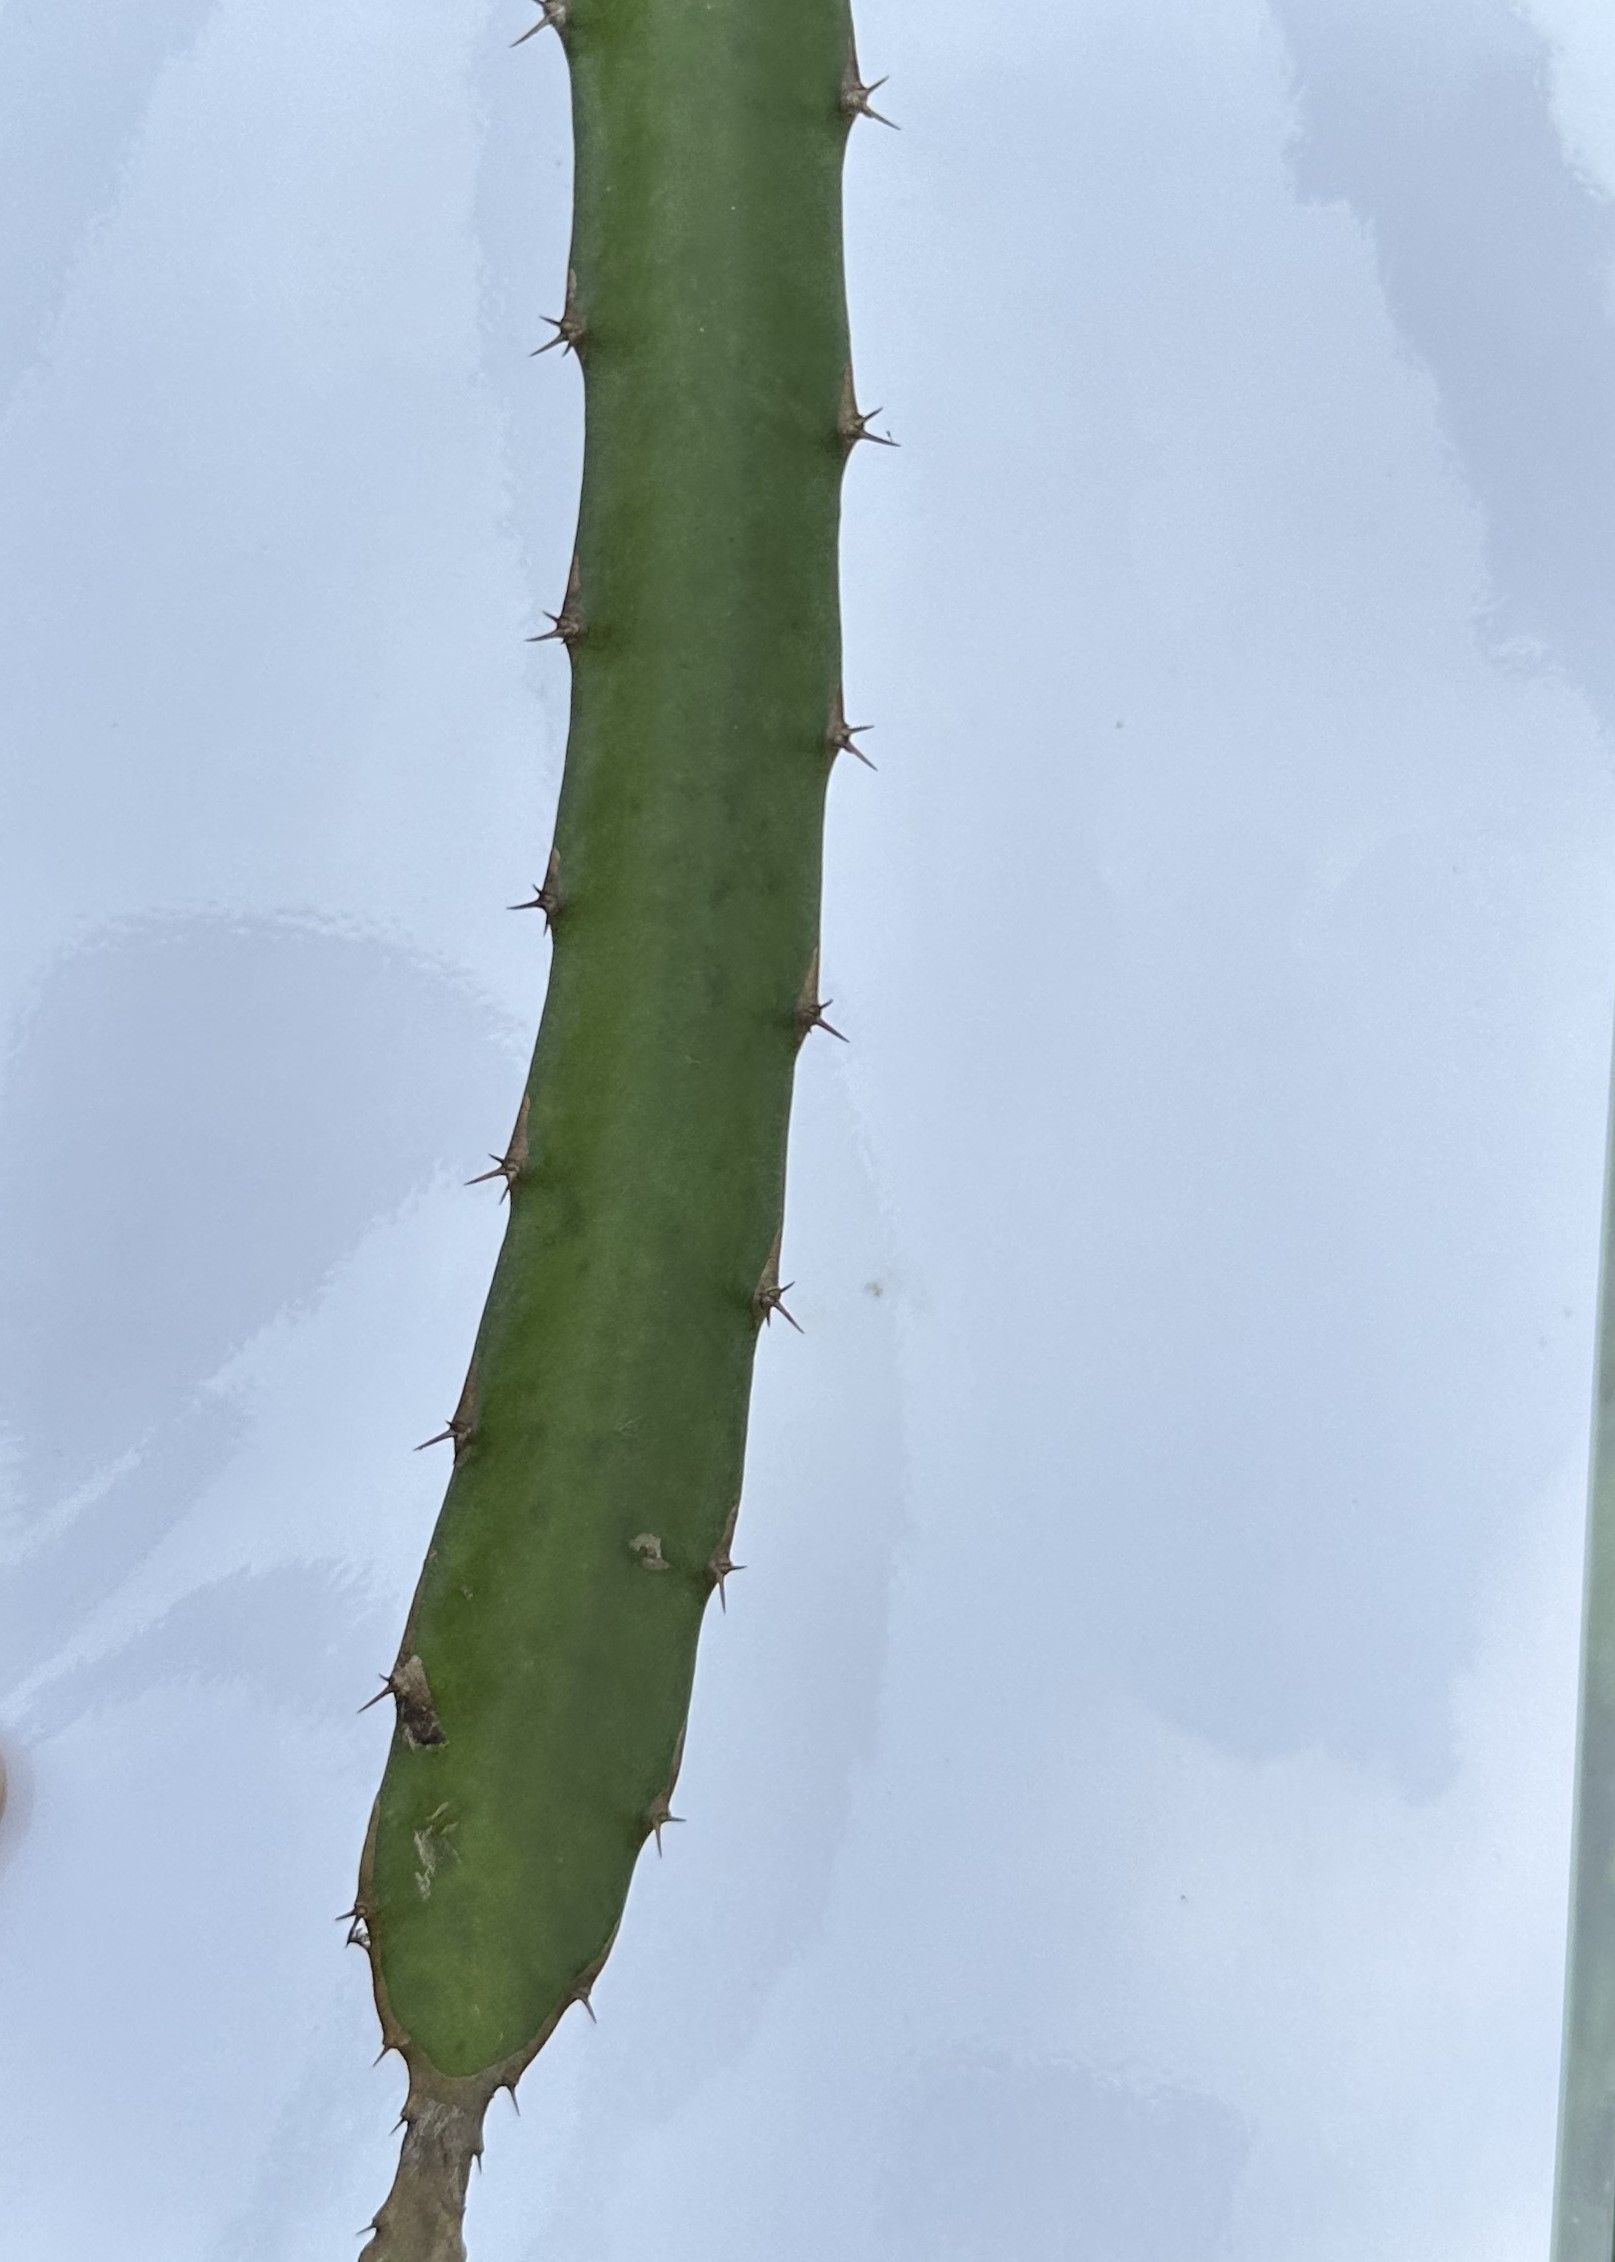
Label: Good leaf